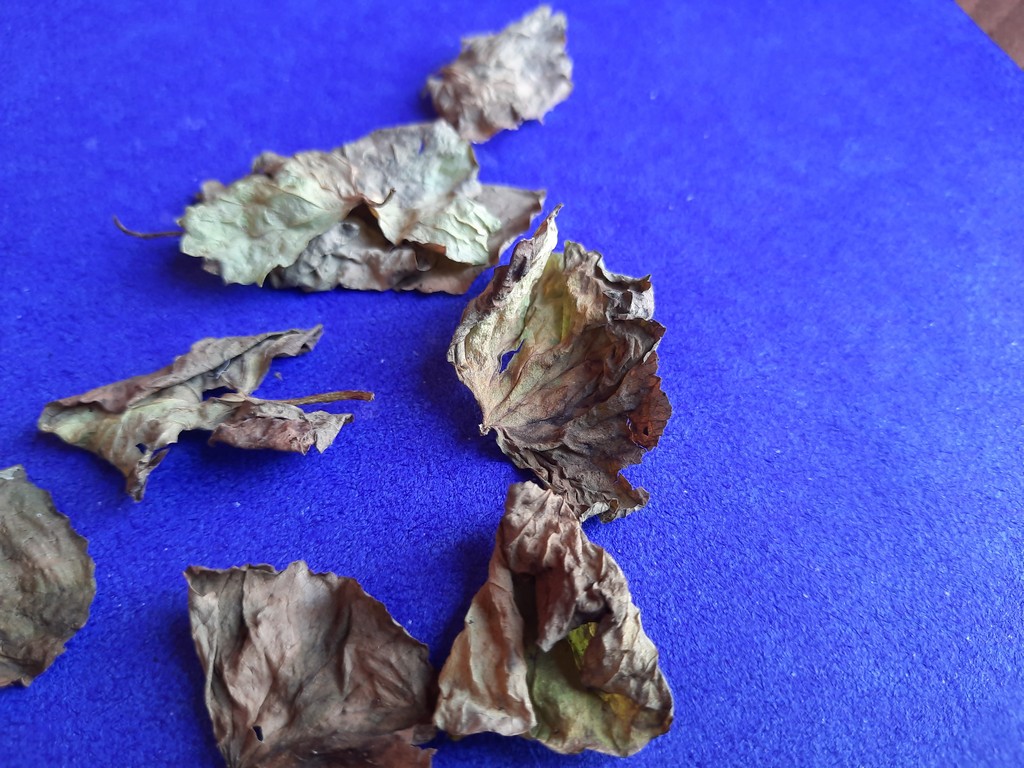
Label: Dried